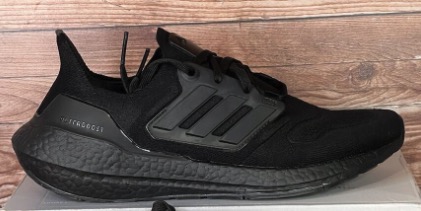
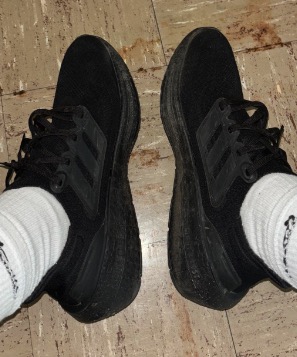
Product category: misc
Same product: yes